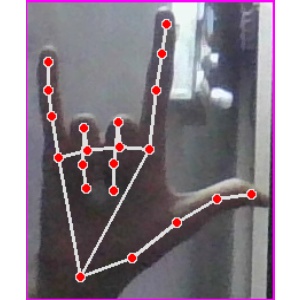
अक्षर: व